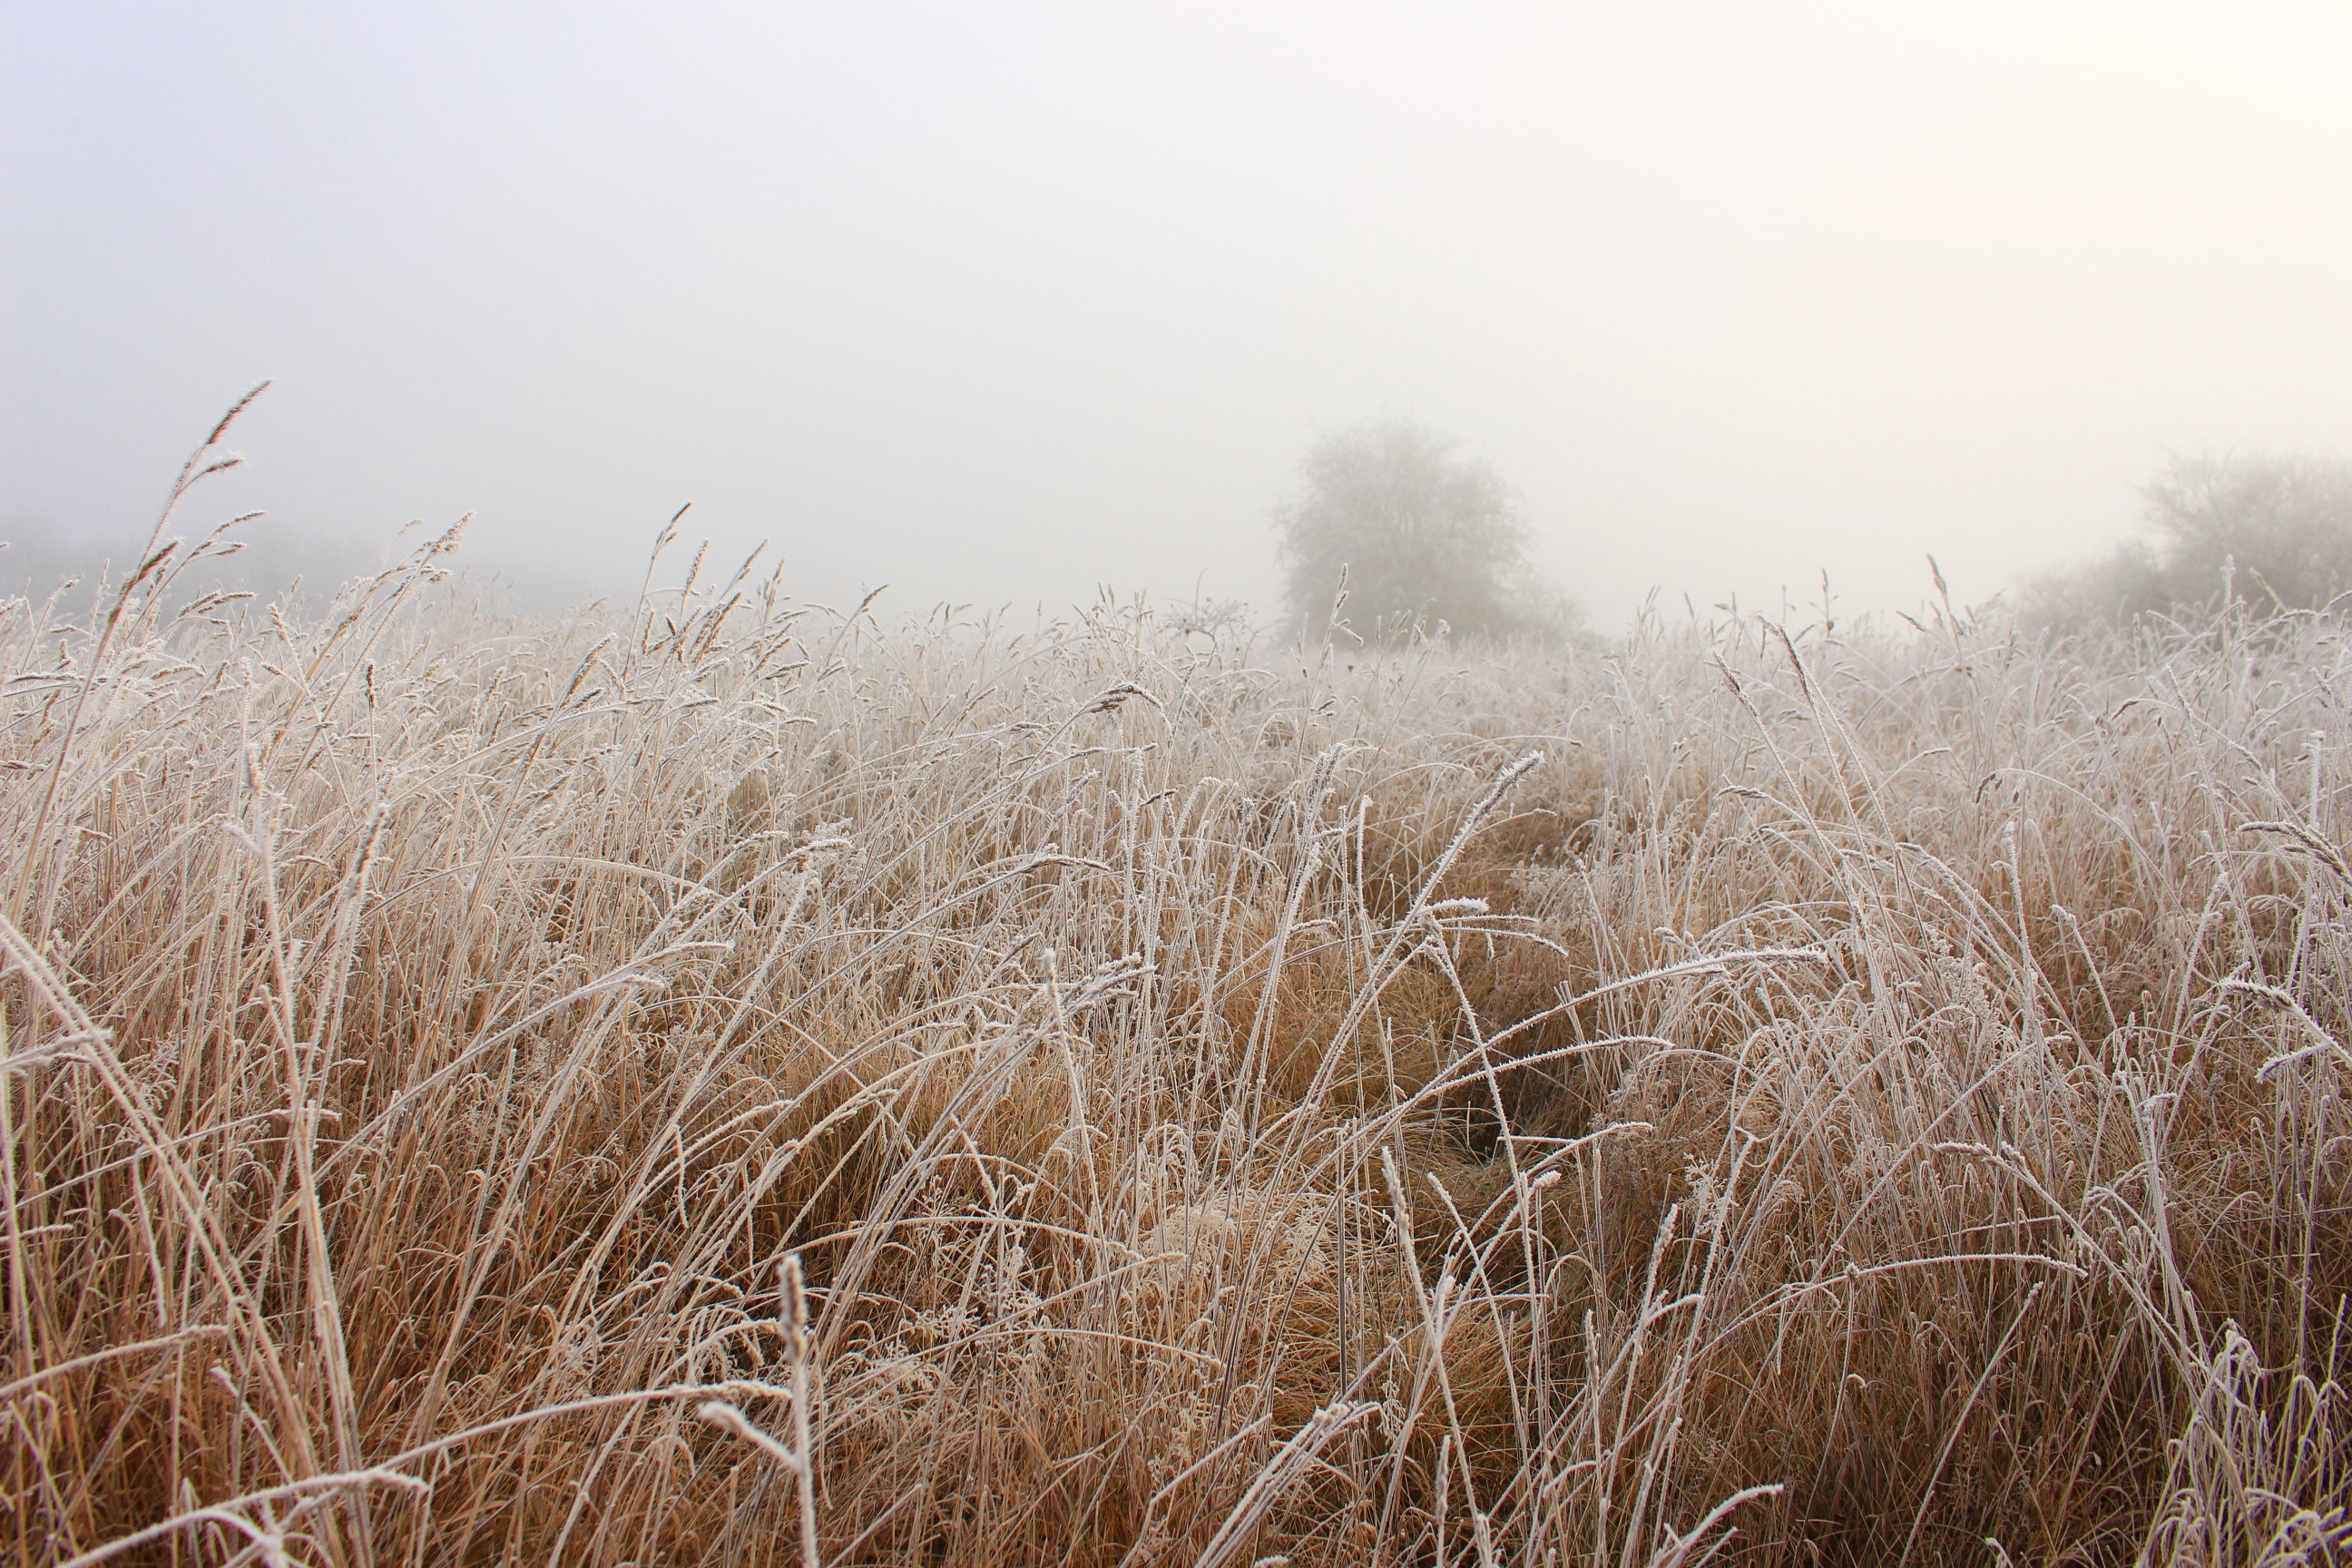
landscape, tree, nature, grass, branch, winter, fog, mist, field, meadow, wheat, prairie, sunlight, morning, frost, weather, ear, season, plain, wheat field, grassland, wetland, cornfield, cereals, habitat, ecosystem, arable, rural area, natural environment, atmospheric phenomenon, grass family, phragmites